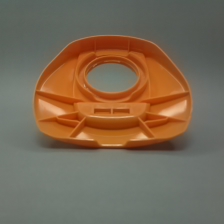
Color: red/orange/pink/fuchsia/brown
Cap type: flip-top cap